Los Angeles Union Station

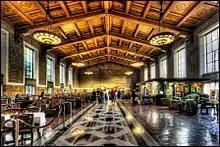
Waiting area

The Metro Rail B and D subway lines have their eastern terminus at Union Station and share two tracks below Union Station. There are two entrances to the platform: one is located inside Union Station's main concourse on the west side of the complex, near Alameda Street, and the other is located near the Patsaouras Transit Plaza on the east side of the complex.